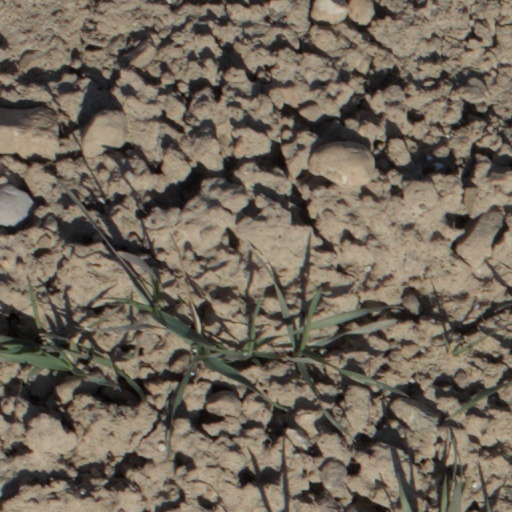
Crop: wheat